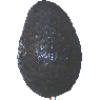
Label: Avocado ripe 1